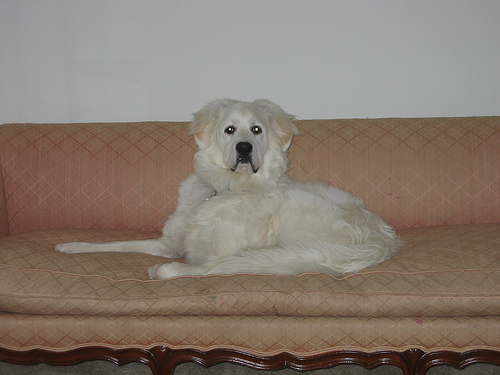
Animal: dog
Breed: great_pyrenees